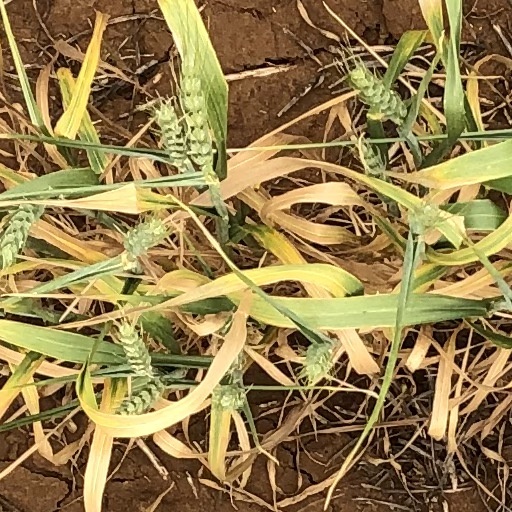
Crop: wheat